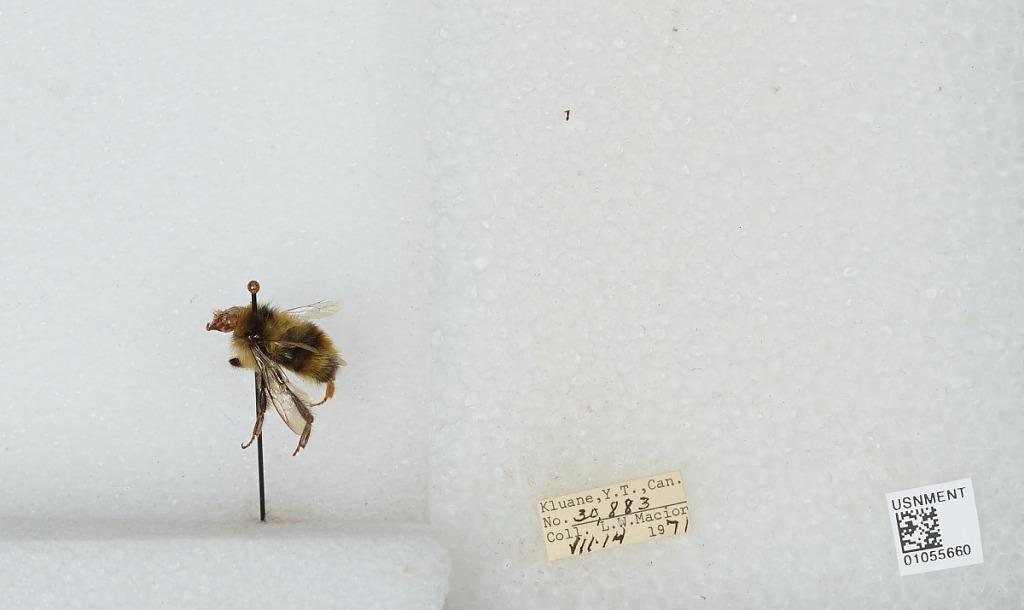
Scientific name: Bombus bifarius nearcticus
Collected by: L. Macior
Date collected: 1971-7-14
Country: Canada
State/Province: Yukon Territory
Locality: Kluane
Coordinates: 60.75, -139.5